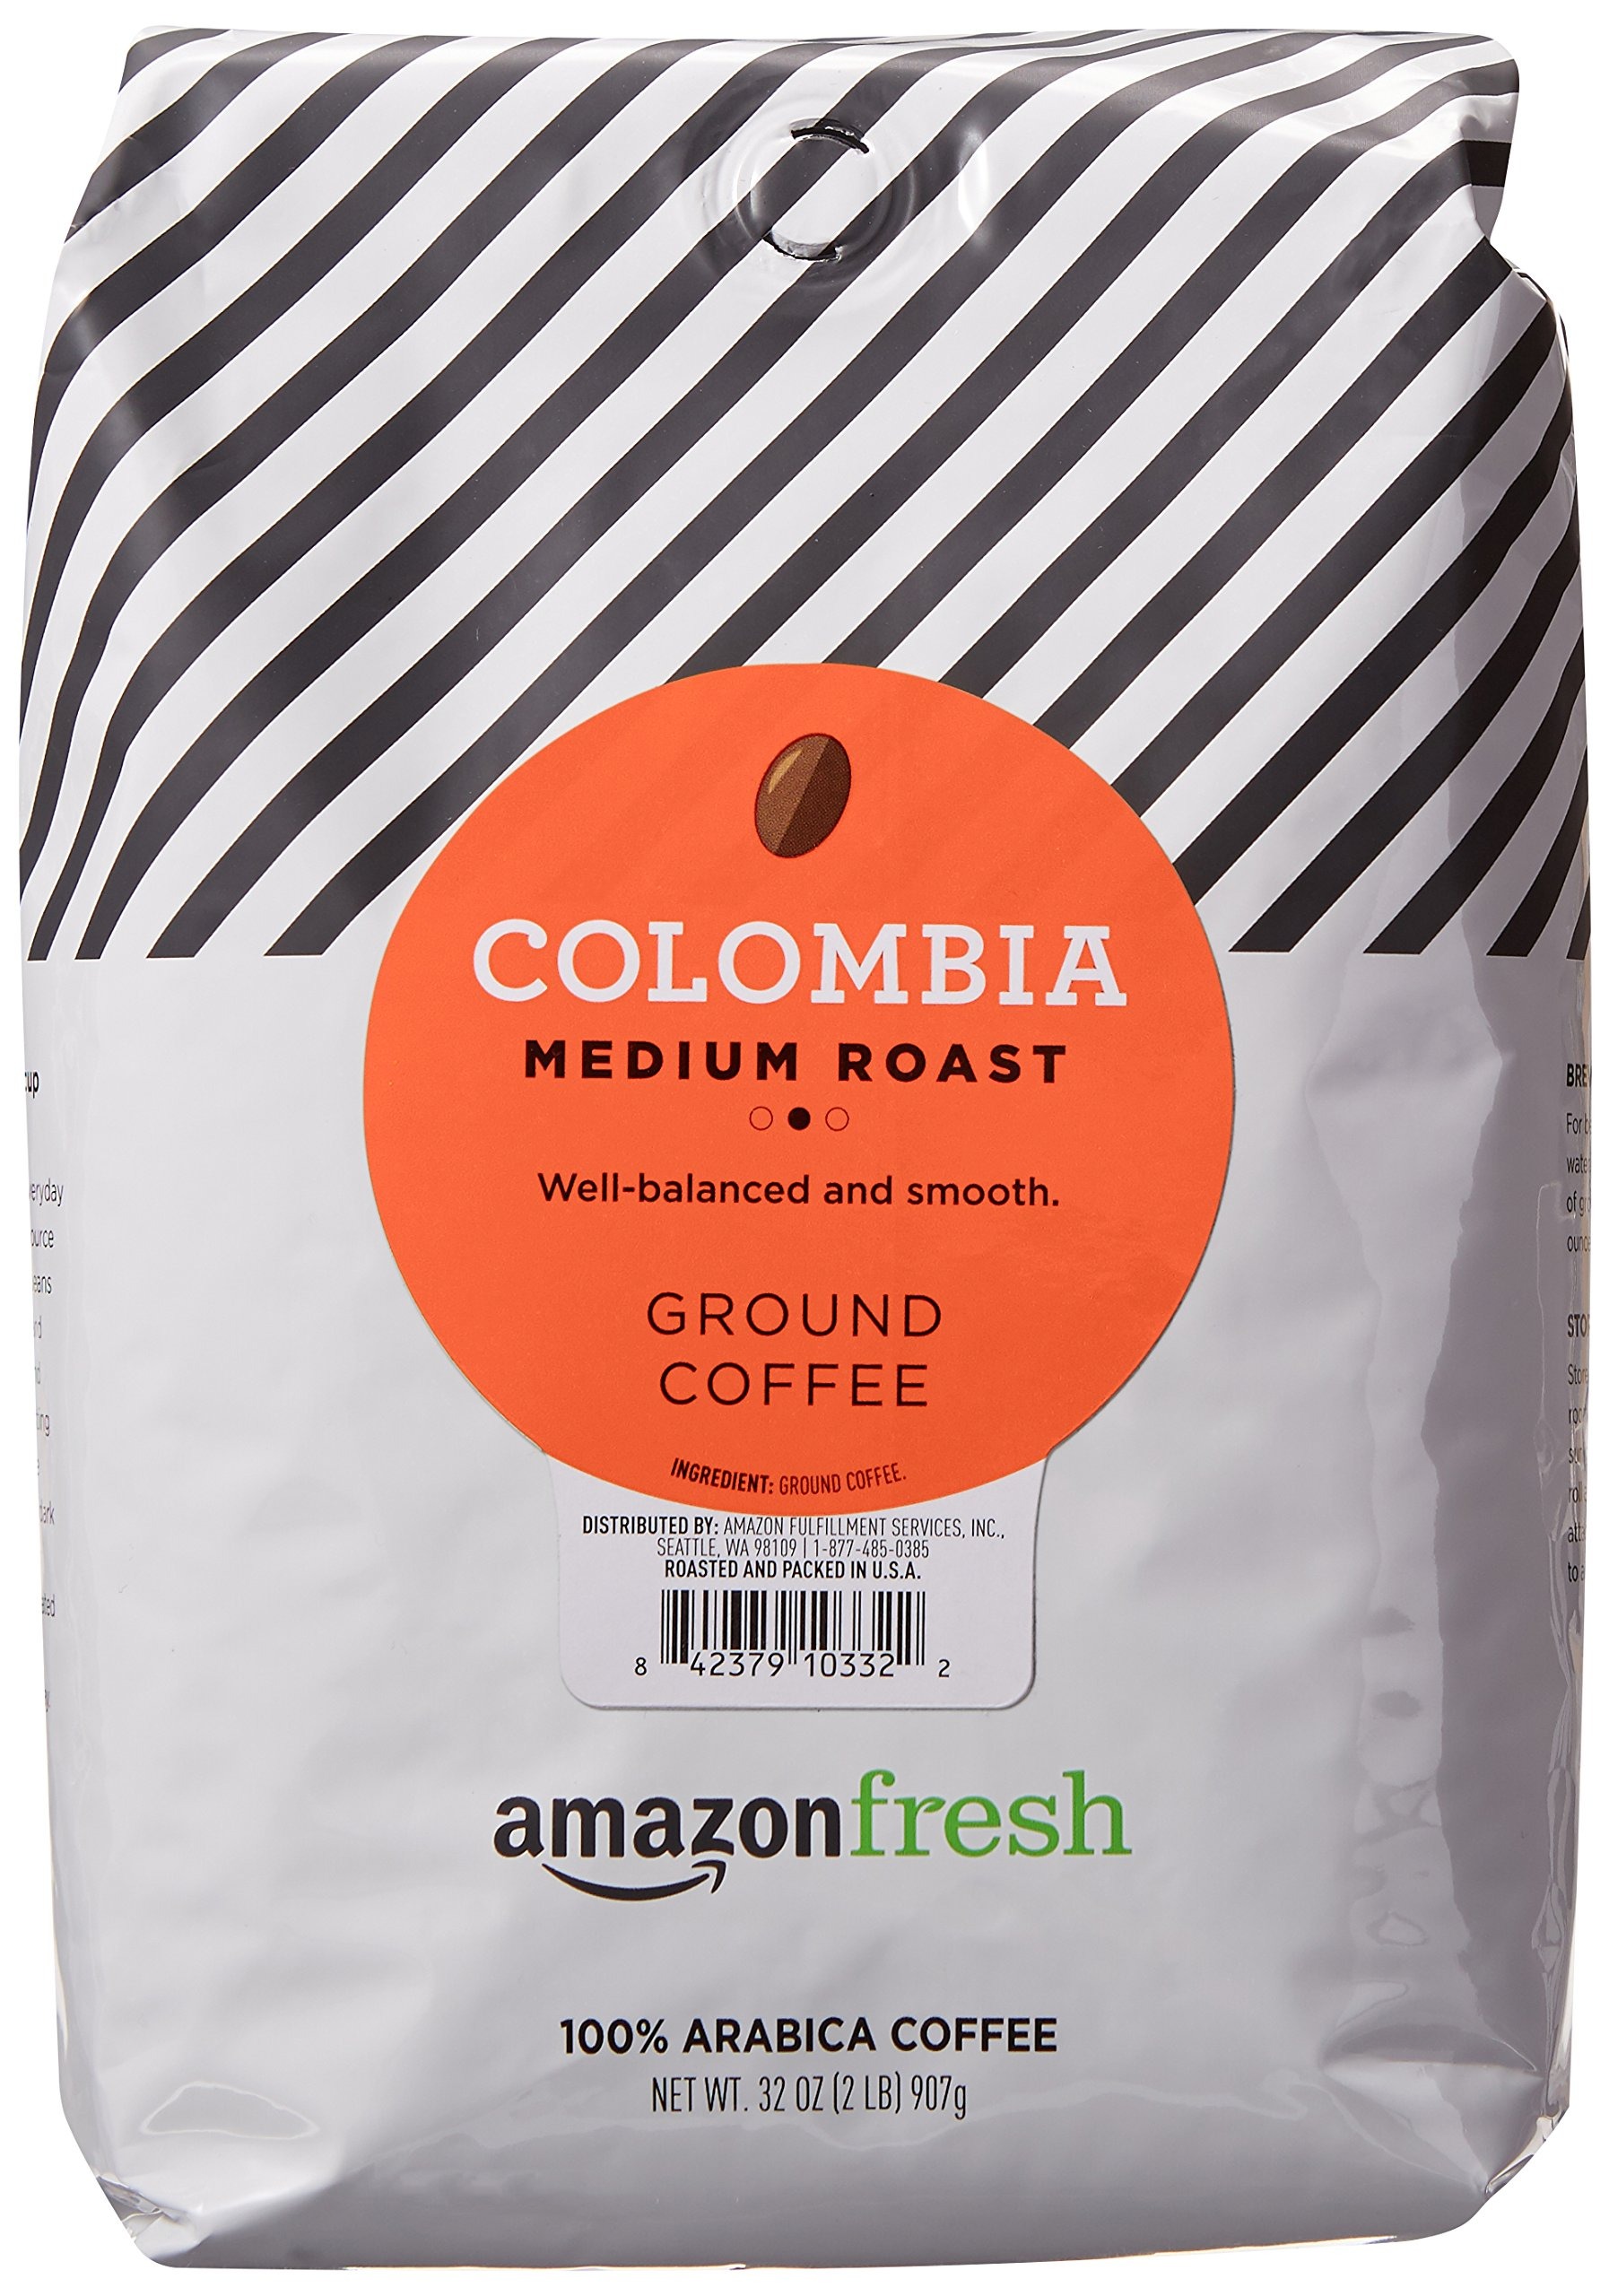
Item Name: AmazonFresh Colombia Ground Coffee, Medium Roast, 32 Ounce
Bullet Point 1: Balanced, full-bodied medium roast with a smooth finish
Bullet Point 2: One 32-ounce bag of ground coffee
Bullet Point 3: 100% Arabica coffee grown in Colombia
Bullet Point 4: Roasted and packed in the U.S.A.
Bullet Point 5: Shown as a serving suggestion
Bullet Point 6: An Amazon brand
Value: 32.0
Unit: Ounce

Price: 7.29